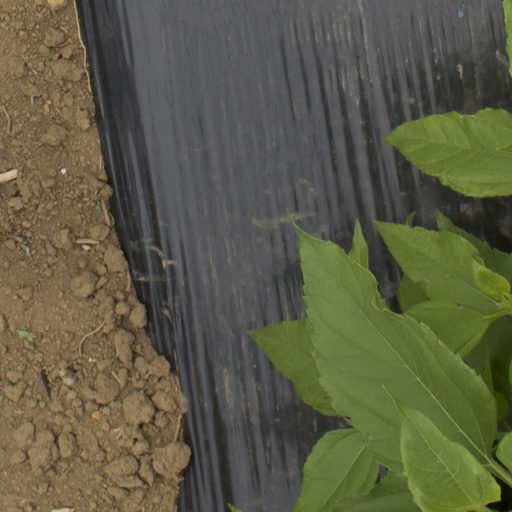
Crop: Jerusalem artichoke